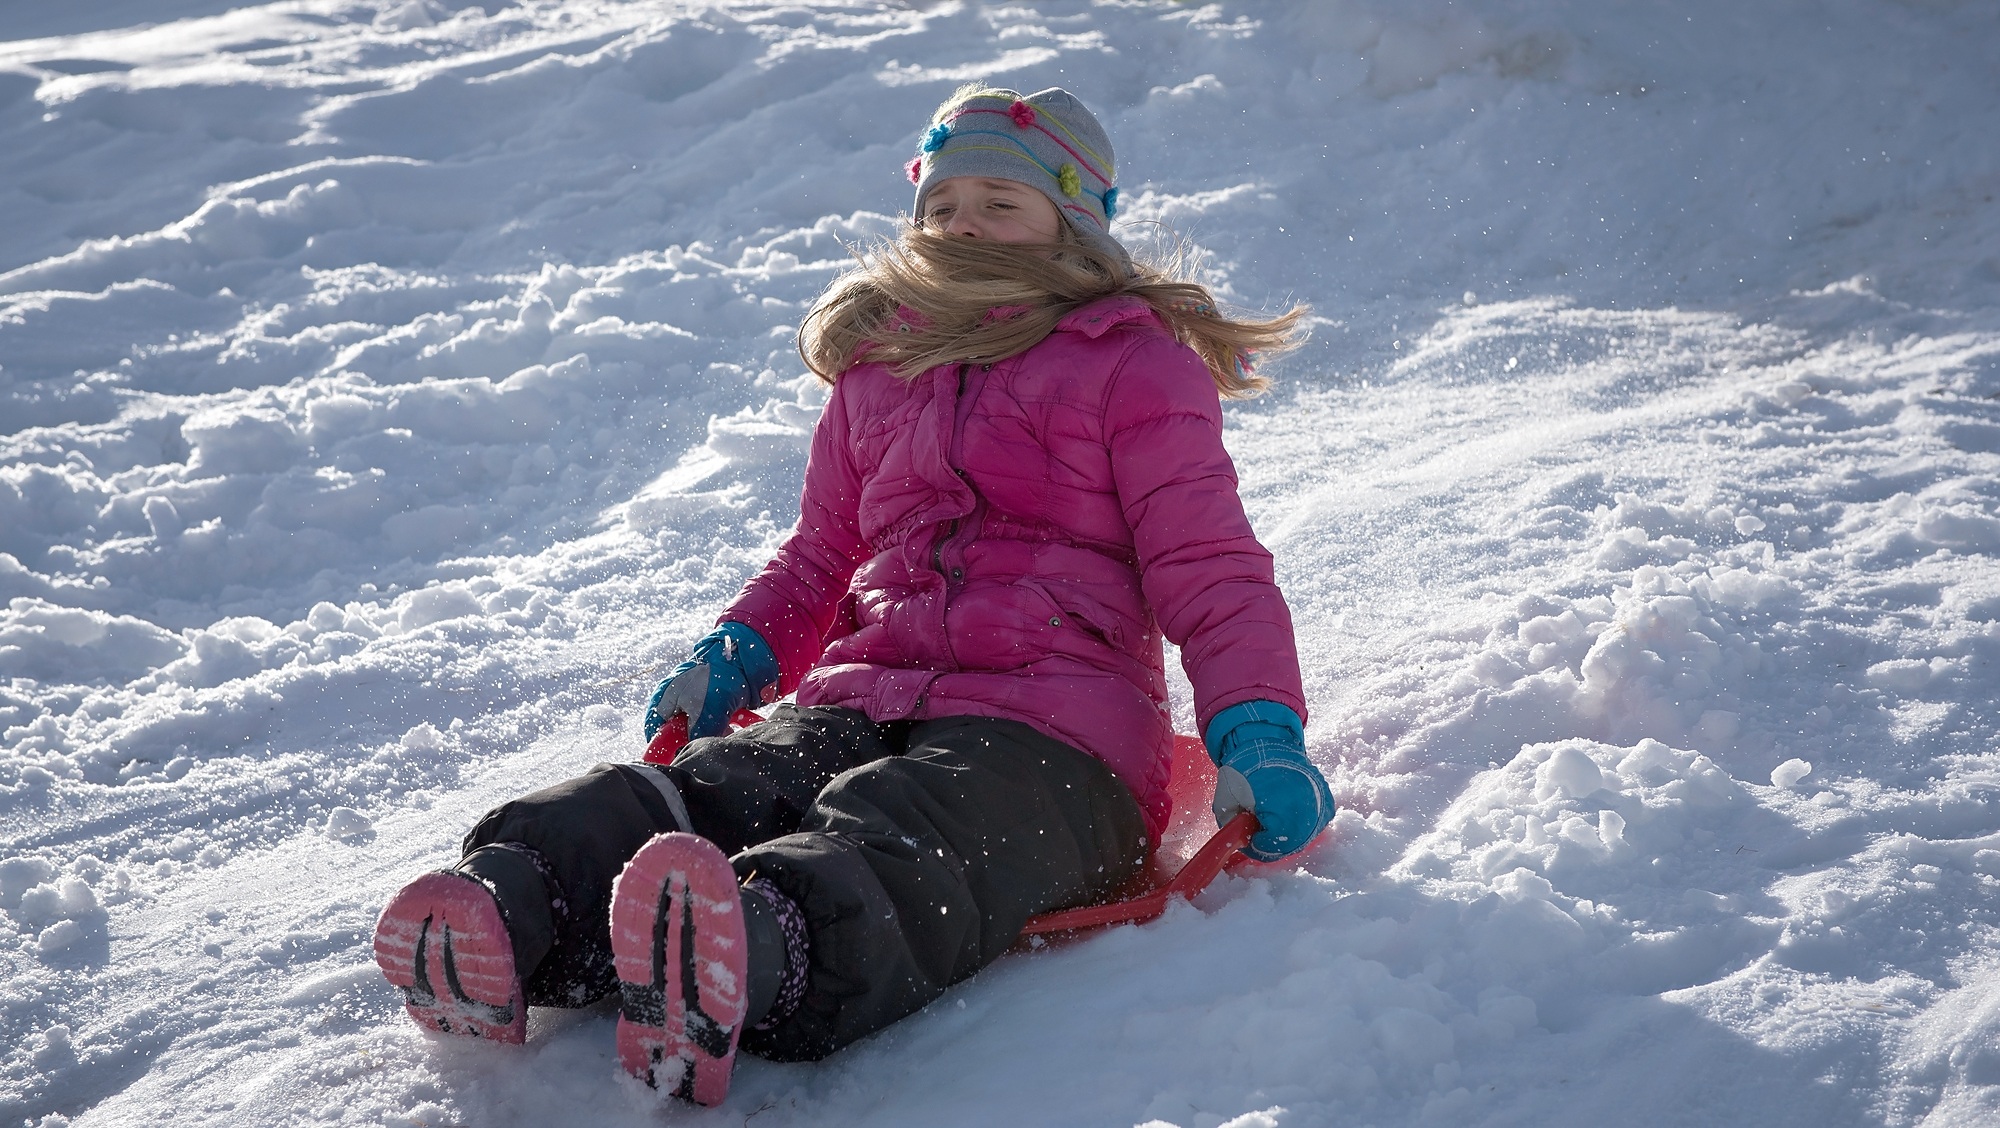
person, mountain, snow, winter, girl, weather, child, human, snowboard, extreme sport, season, summit, winter sport, fun, sports, downhill, ski, footwear, bob, in motion, sledding, tubing, slip, ski equipment, ride on, geological phenomenon